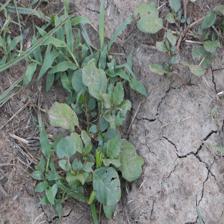
Label: BroadLeafWeed